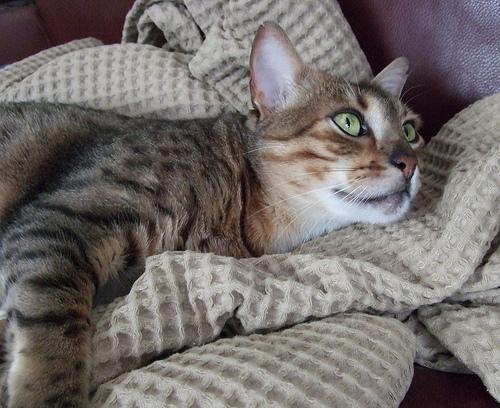
Breed: Egyptian Mau